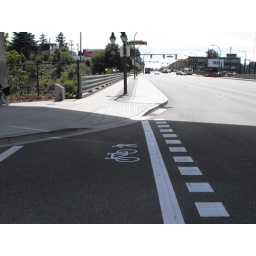
Central Valley Greenway in Vancouver with bike and ped crosswalk and shared bridge sidewalk.